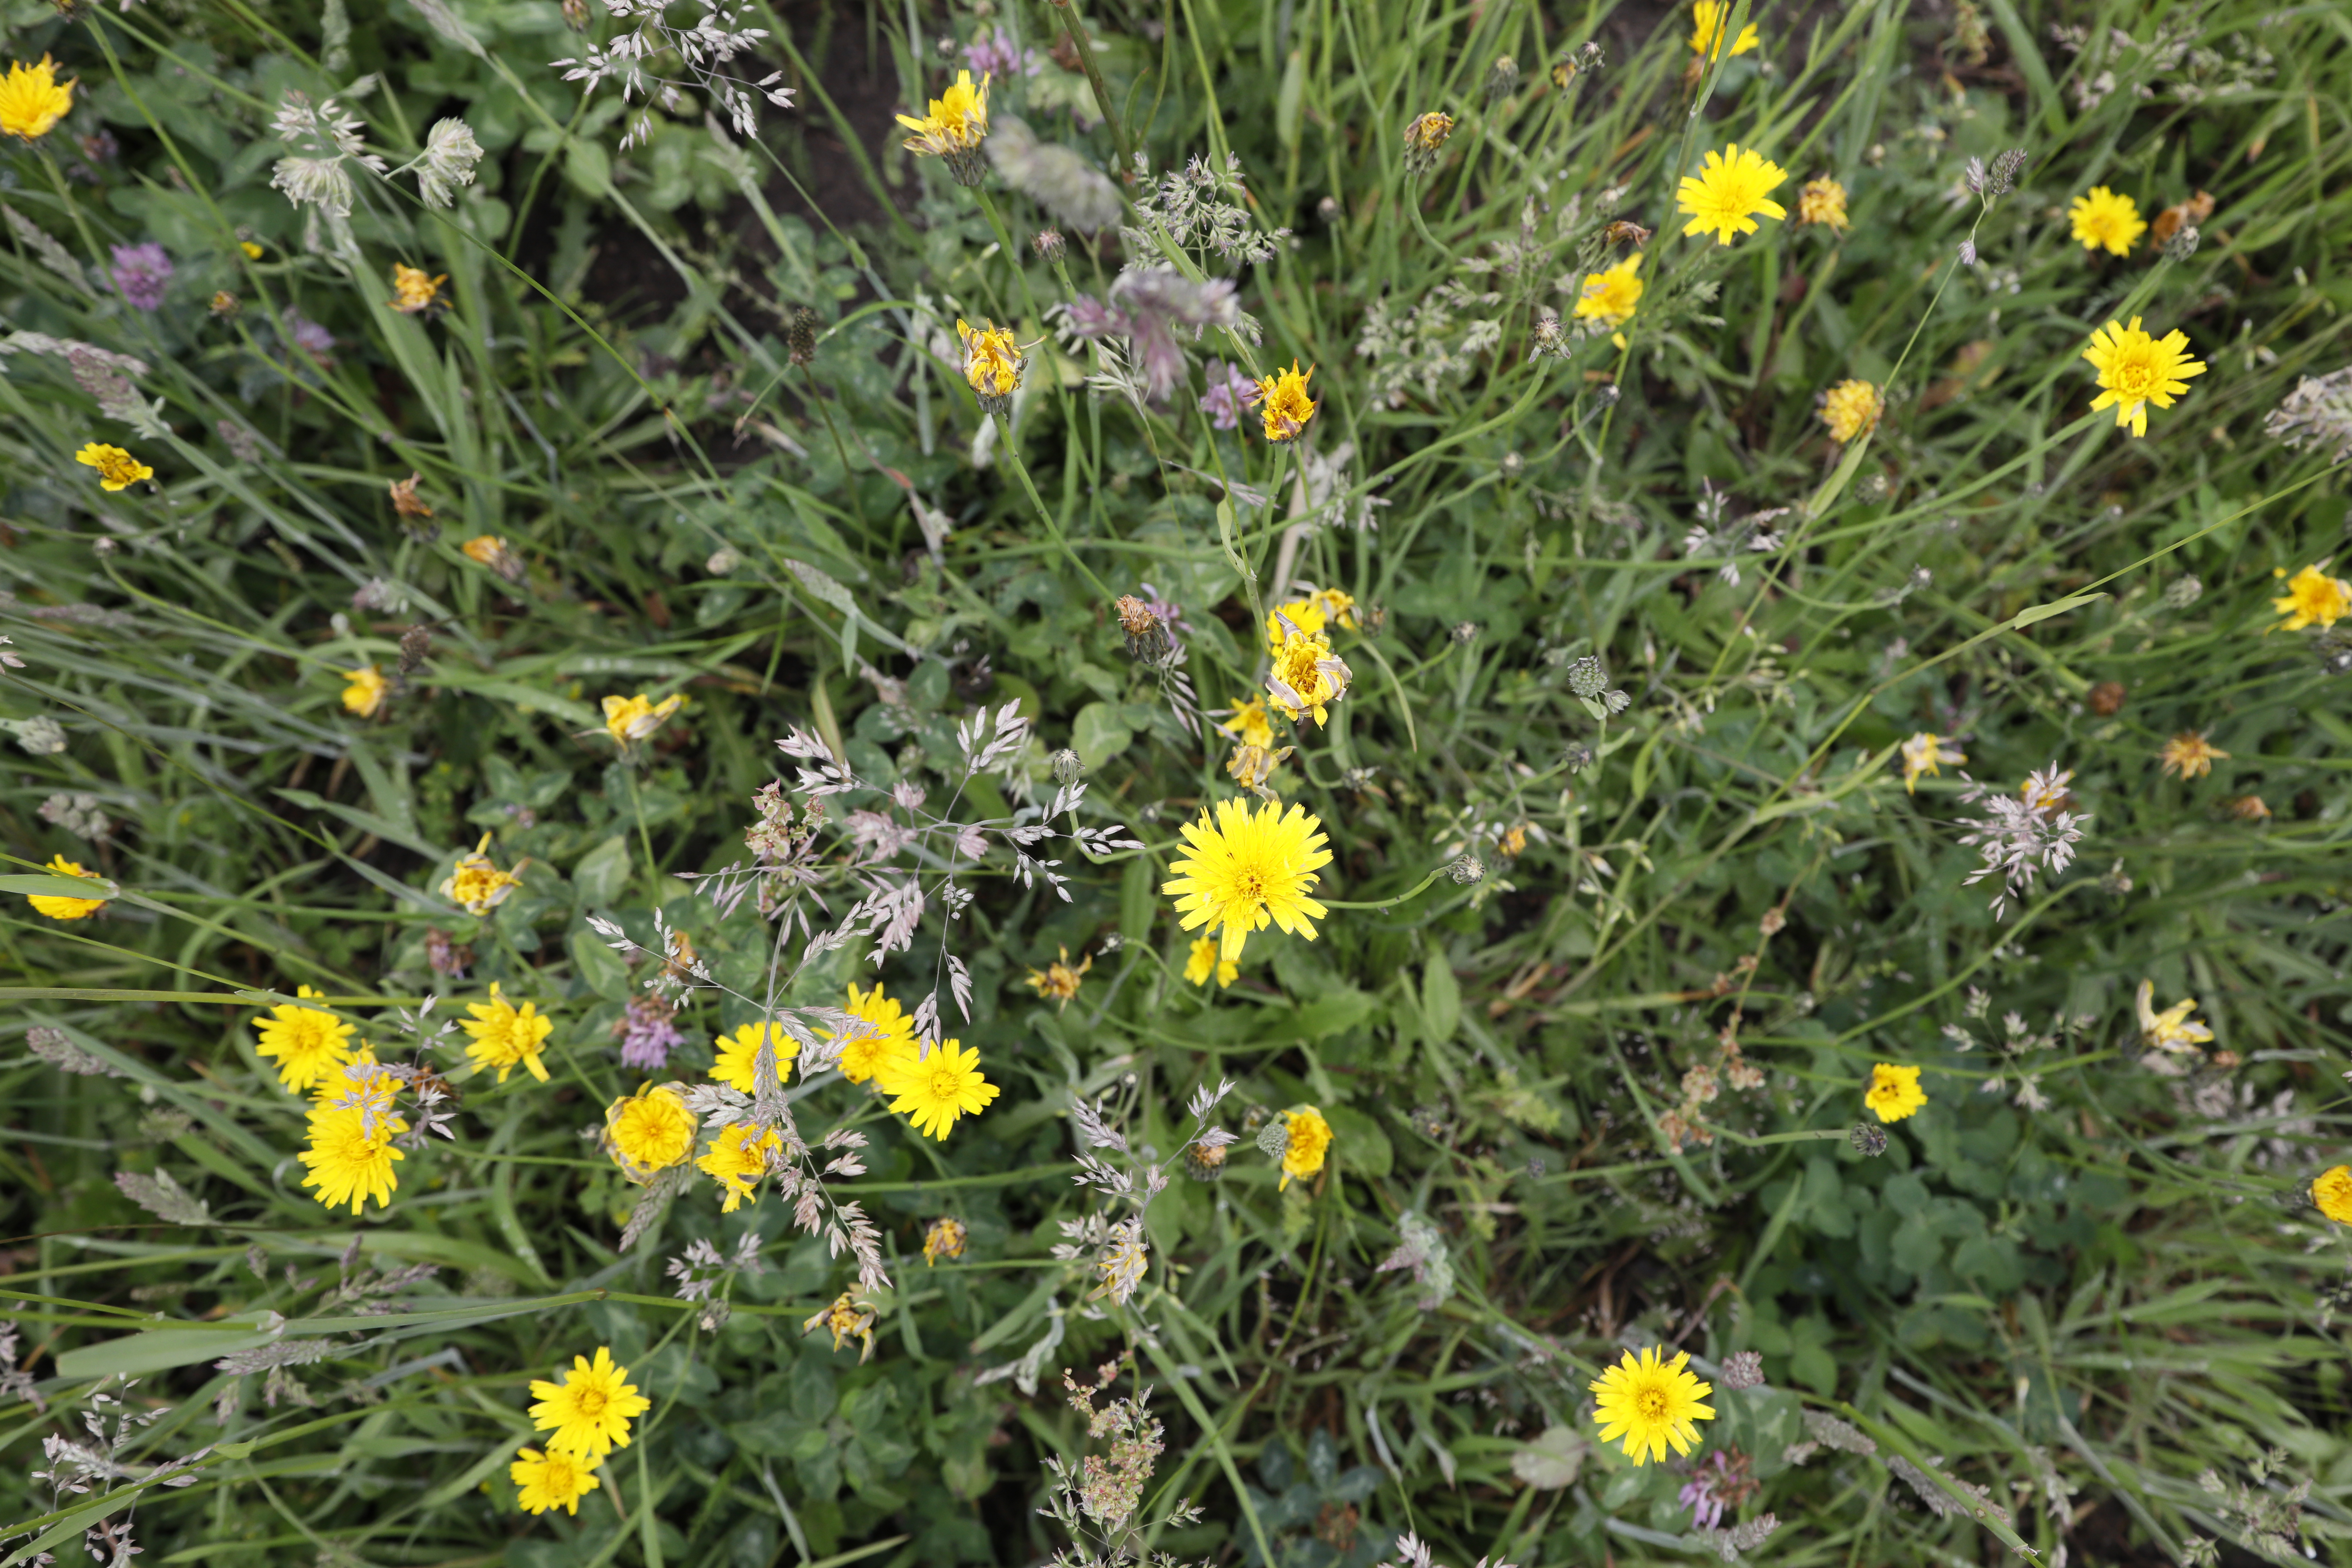
Plant species: Hypochaeris radicata